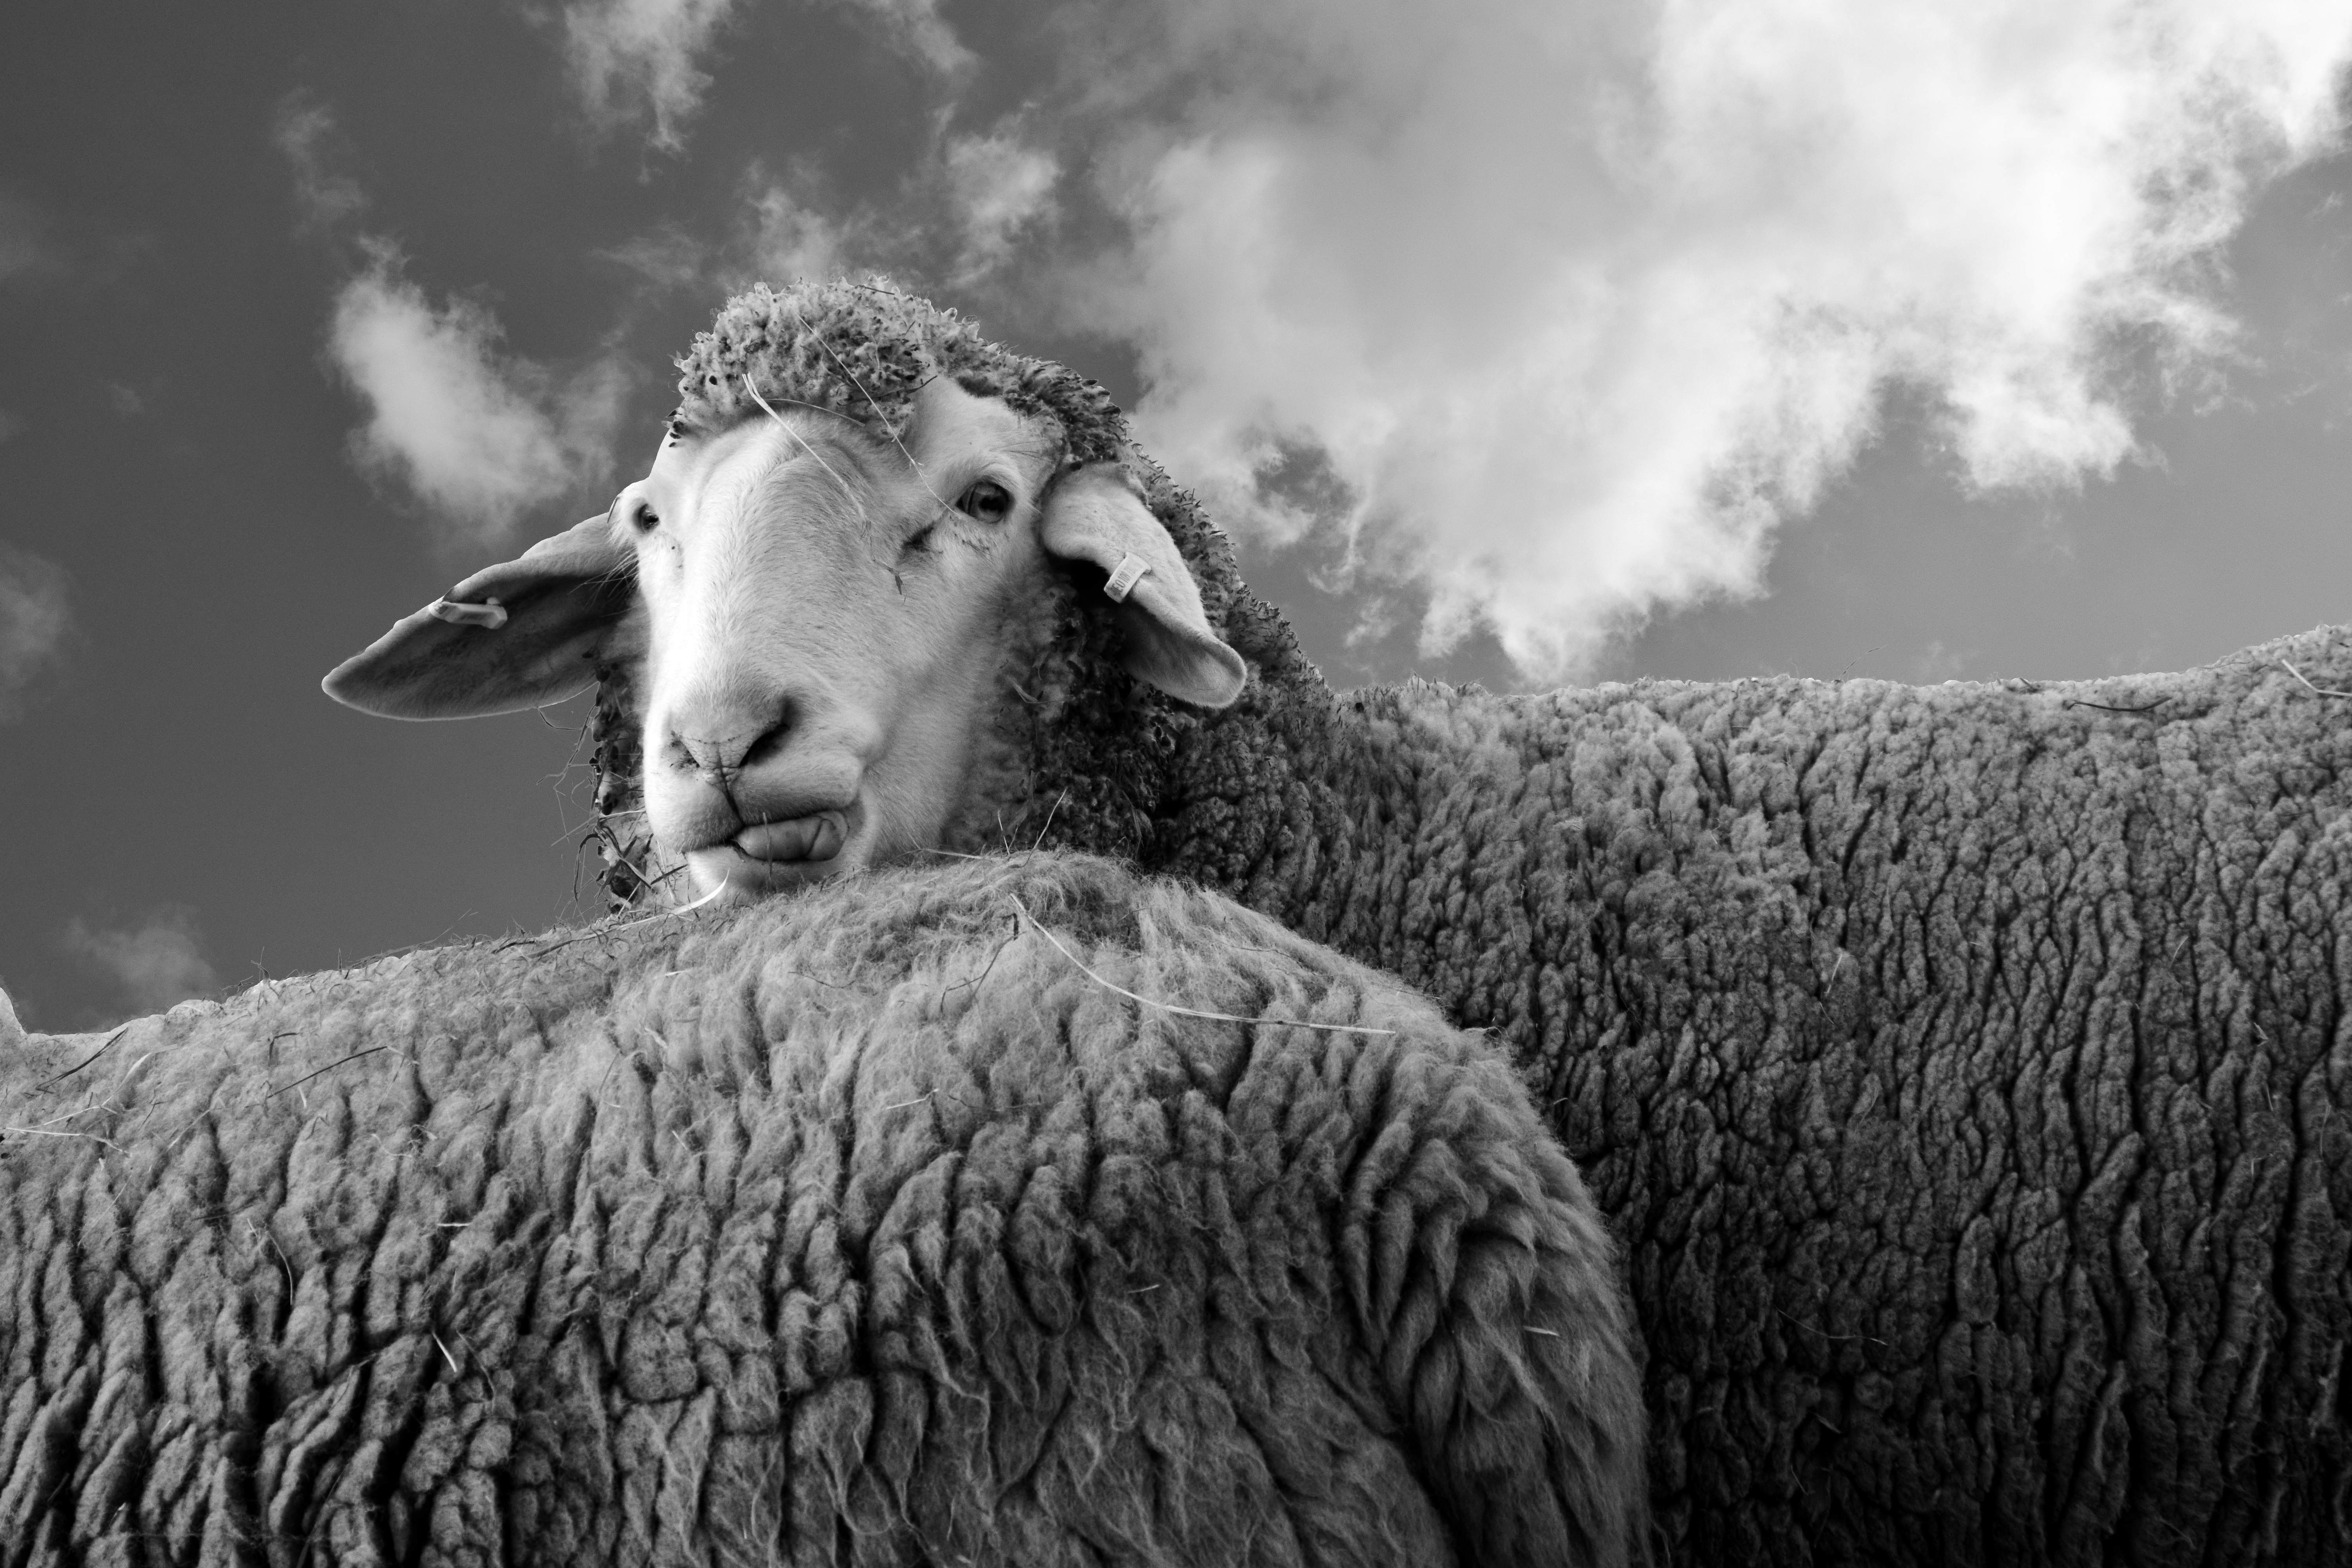
watch, black and white, view, animal, thinking, fur, livestock, community, sheep, mammal, monochrome, together, close, wool, head, look, see, sheeps, amazed, stupid, pondering, consider, monochrome photography, cattle like mammal, cow goat family, stupid sheep